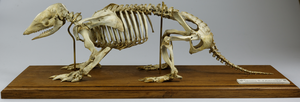
Un tatou à neuf bandes - Dasypus novemcinctus - de la collection de l'Université Pierre-et-Marie-Curie à Paris.
Le tatou à neuf bandes ou tatou commun est une espèce de tatous de la sous-famille des Dasypodinae. C'est l'espèce la plus répandue du genre. Il a été décrit par Linnaeus en 1758.